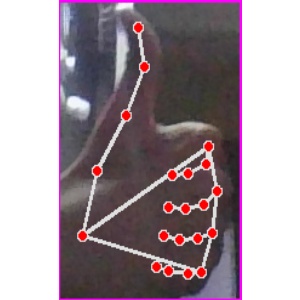
अक्षर: थ